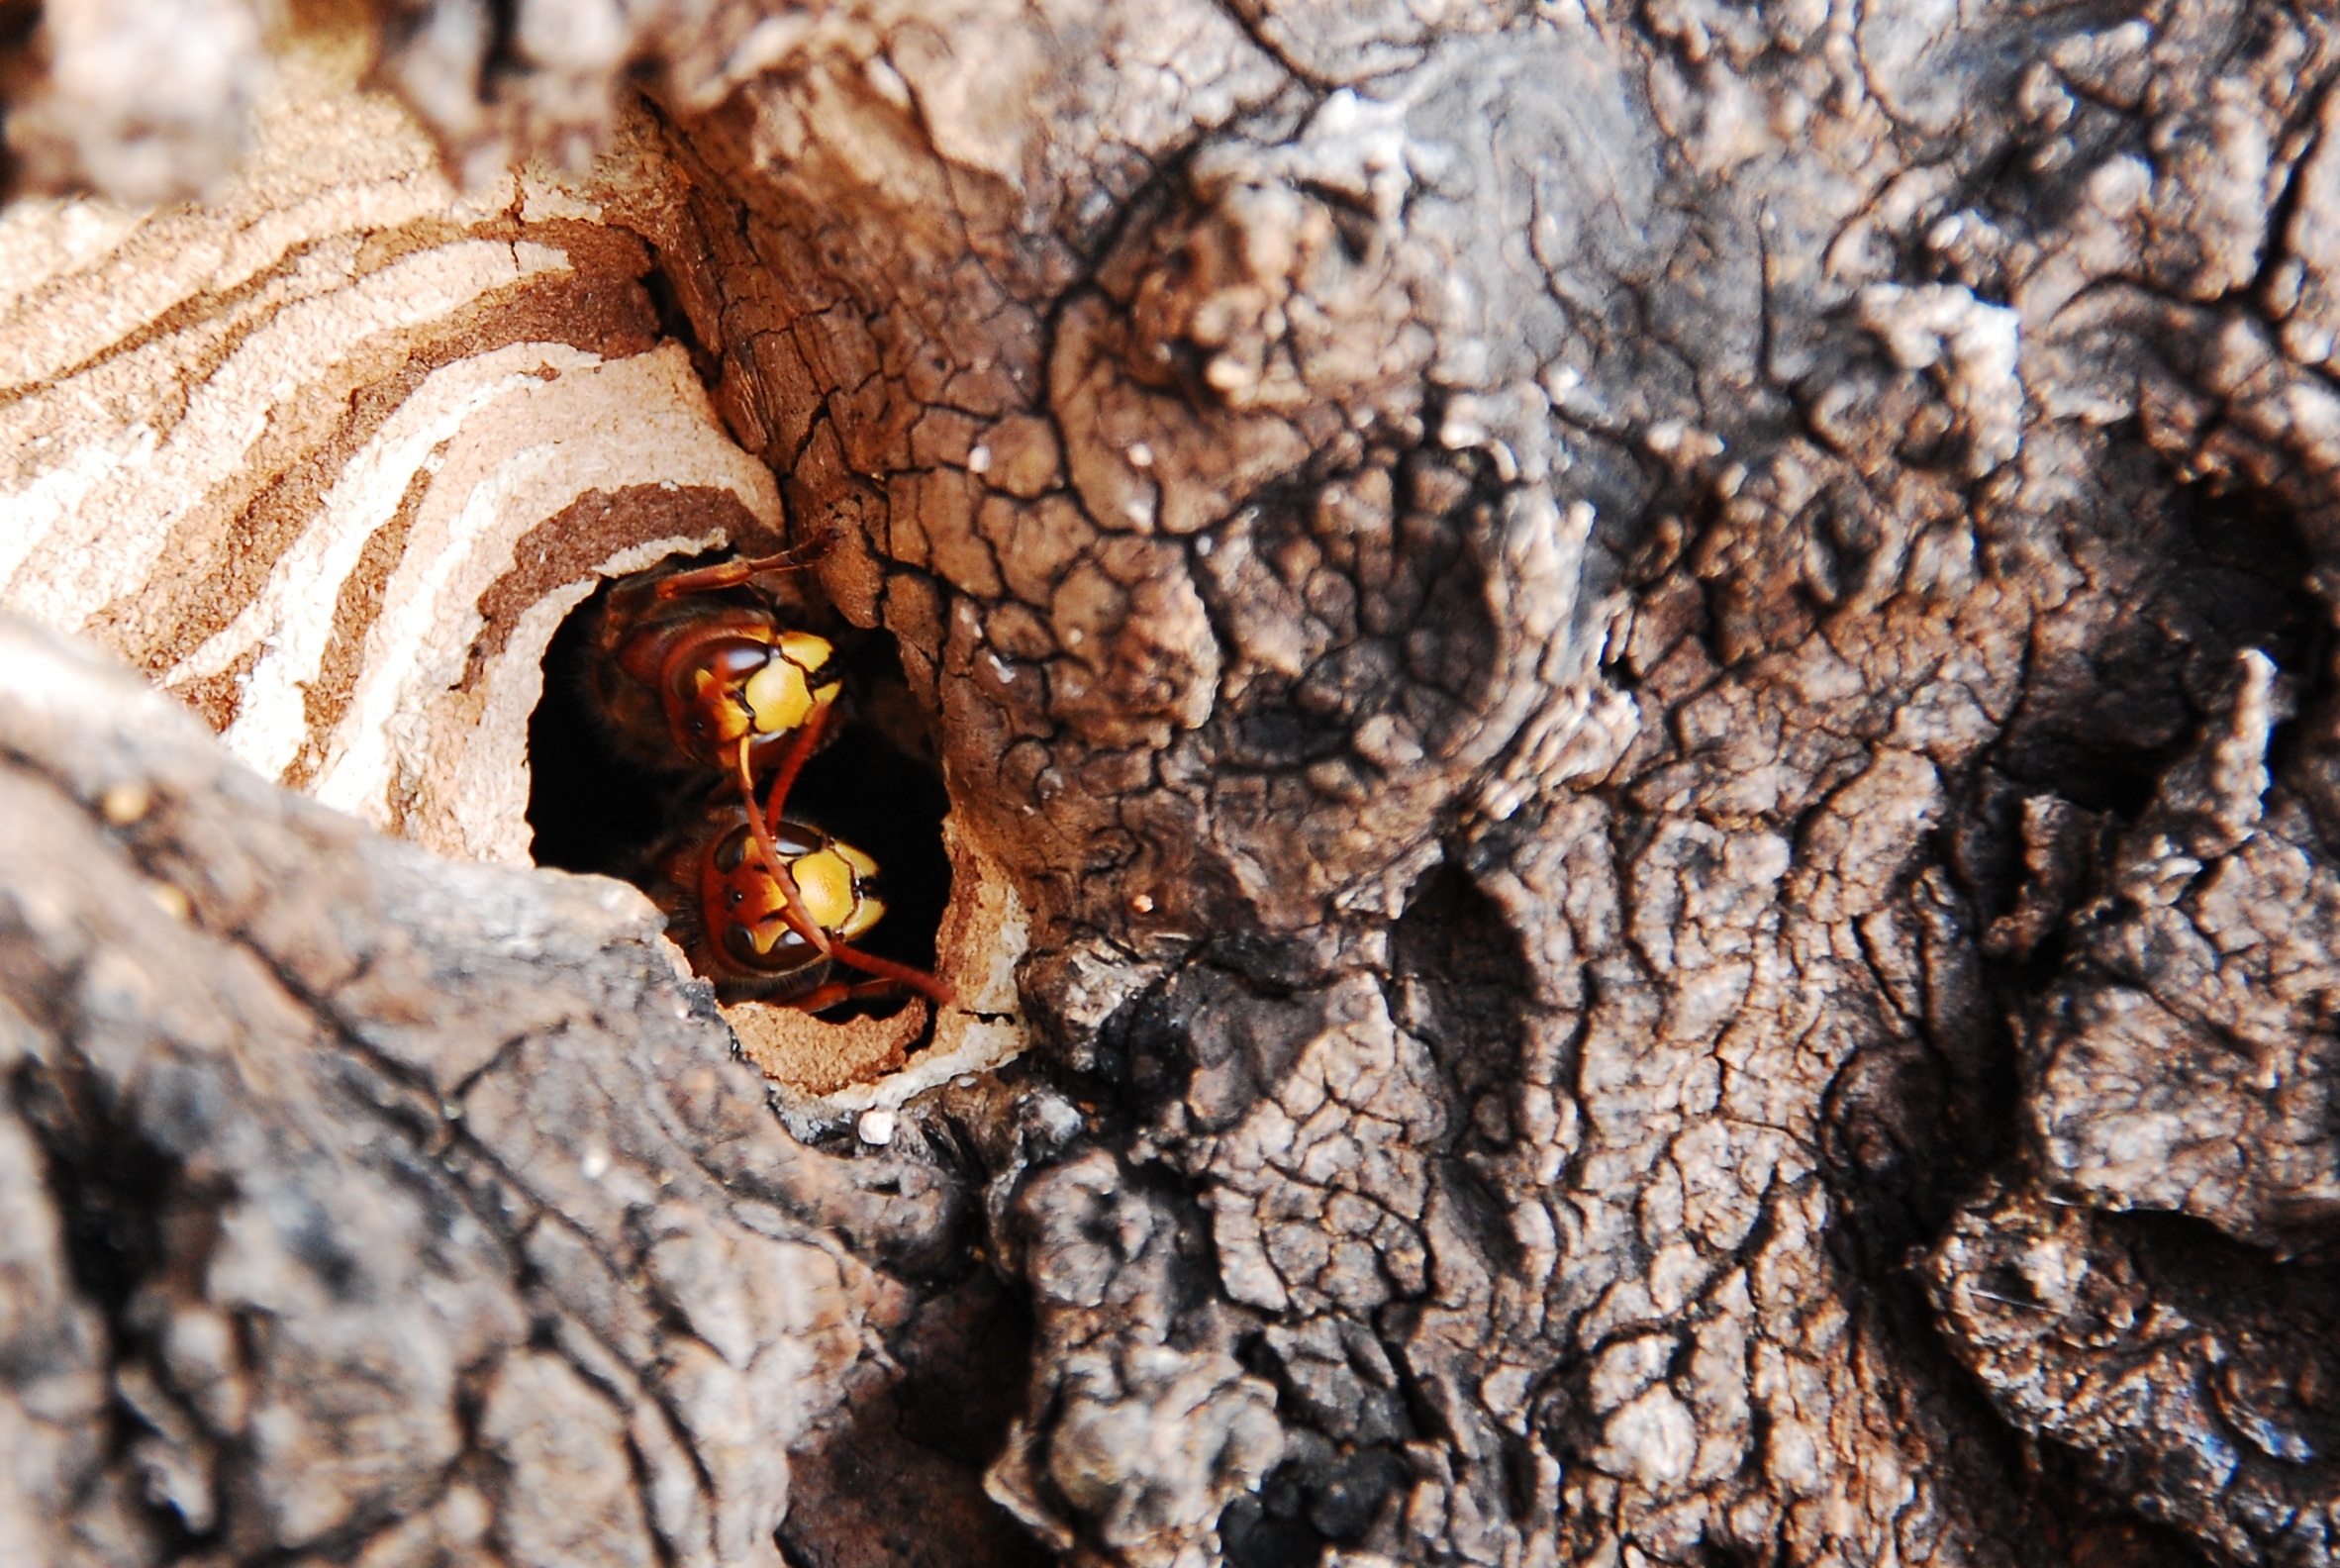
tree, nature, branch, plant, wood, leaf, hole, trunk, wildlife, insect, soil, fauna, invertebrate, close up, hornet, macro photography, woody plant, membrane winged insect